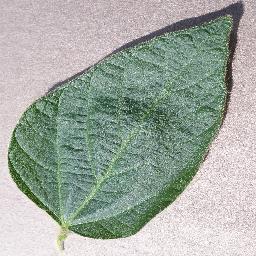
Label: Soybean___healthy